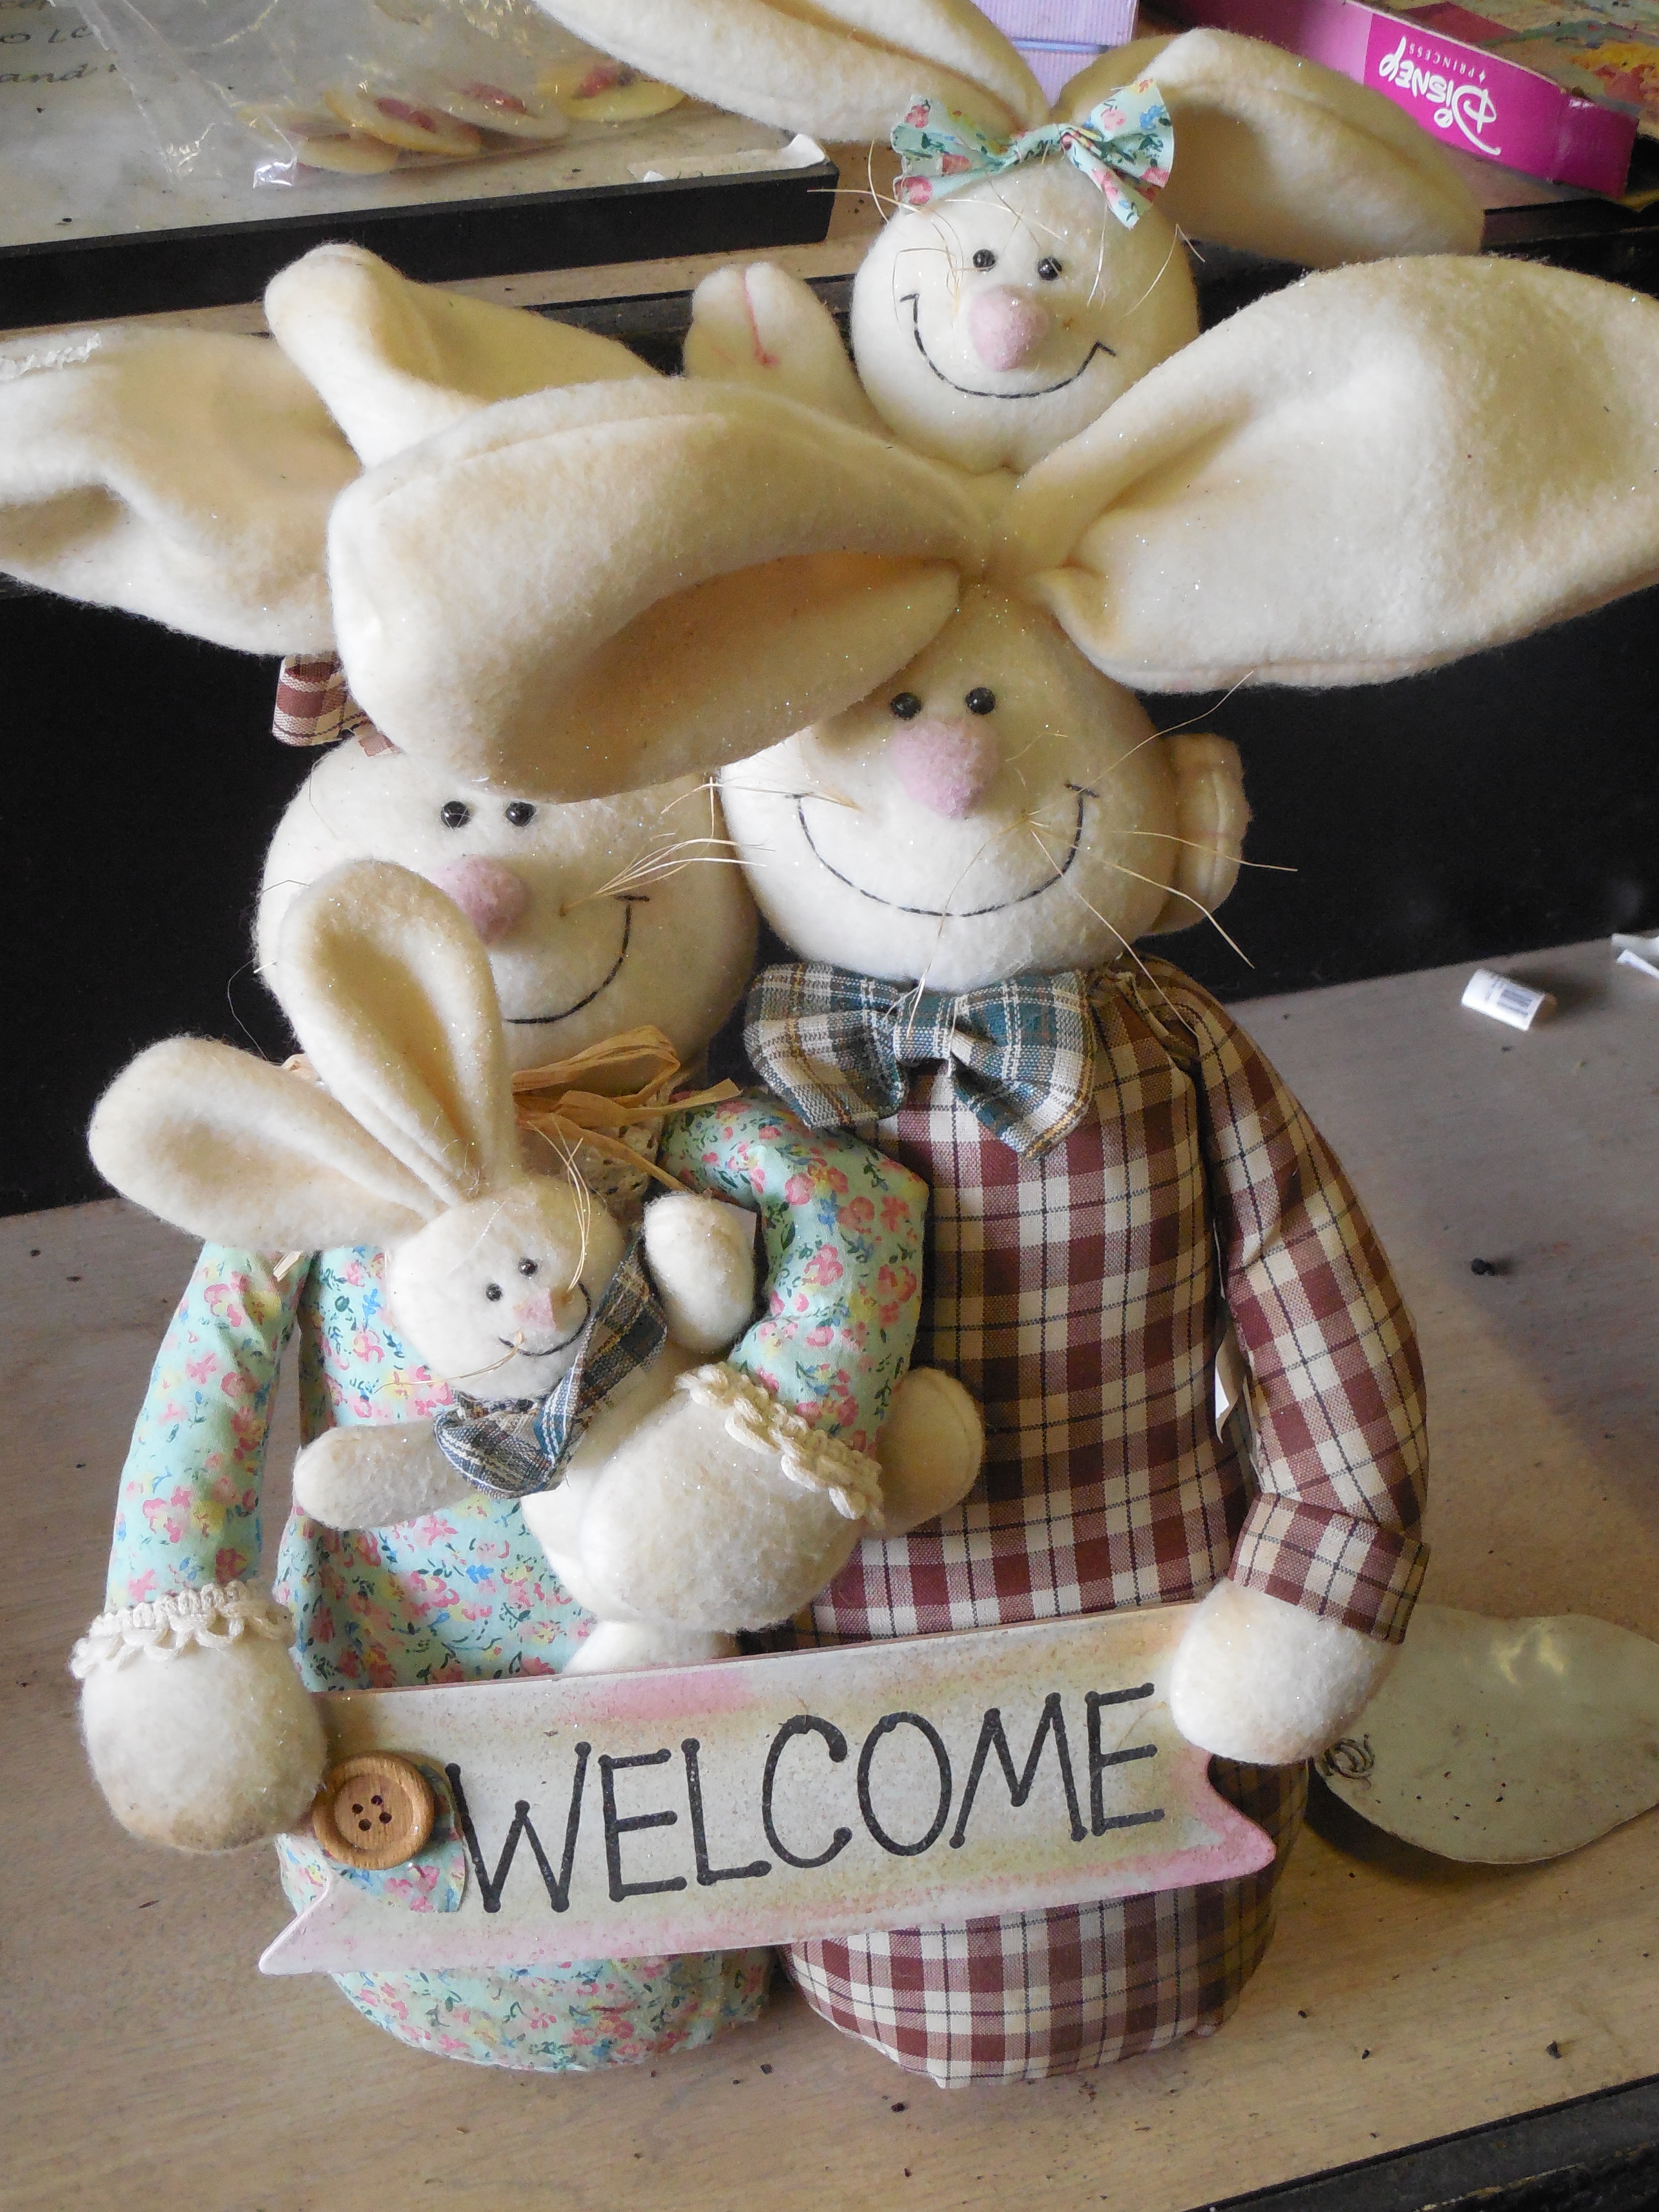
white, sweet, animal, cute, sign, fur, small, banner, toy, cheer, teddy bear, cheerful, textile, doll, art, fun, furry, stuffed, little, welcome, reception, soft, plush, character, hello, greeting, guest, hi, salute, language, greet, felt, stuffed animals, stuffed toy